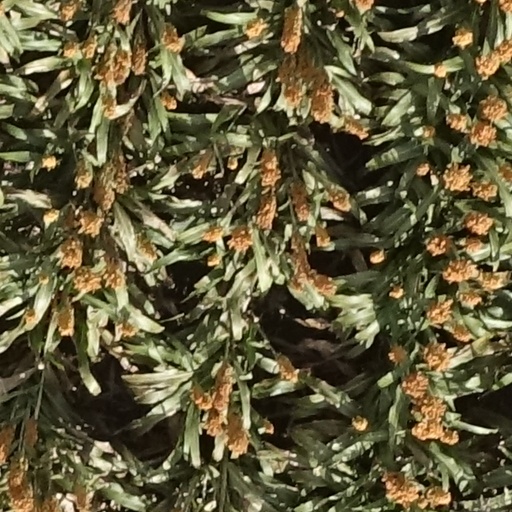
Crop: sorghum